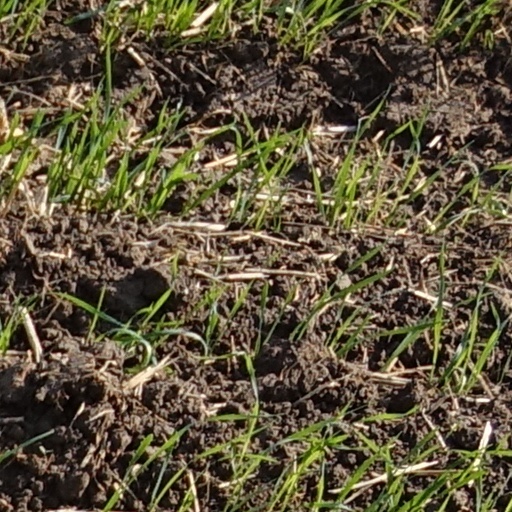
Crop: wheat